Otomechikku

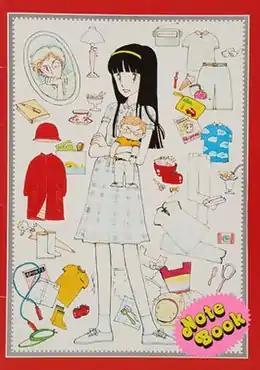
Cover to a notebook published by "Ribon" in 1981 with artwork by , a pioneering "otomechikku" artist. The fine lines, "kawaii" characters, and Ivy League fashions are all visual hallmarks of "otomechikku" manga.

The visual style of "otomechikku" is distinguished from that of other "shōjo" manga of its era through its use of fine and delicate lines, as well as by the significant use of white space in order to suggest emotion and contemplation. Characters possess a morphology aligned with the characteristics of "kawaii": round faces, large starry eyes, and a head that is disproportionately large relative to the rest of their body. Particular attention is paid to the characters' clothing, with American-inspired fashions influenced by the Ivy League appearing as a common style. Decorative elements are typically cute or romantic, with patterns based on flowers or heart motifs.